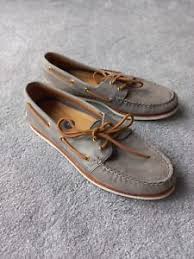
Label: Boat